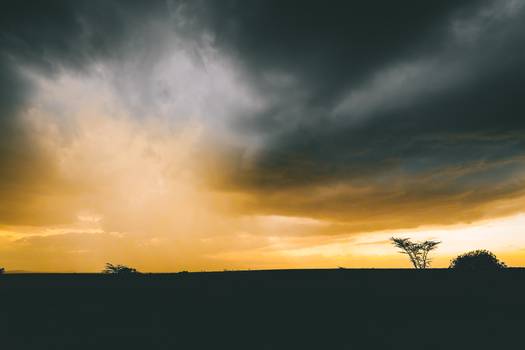
Label: No Watermark